The Lost Vikings 2

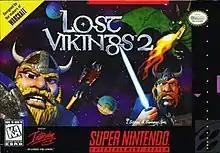
Box art for the SNES version

Lost Vikings 2 is a 1997 puzzle-platform game developed by Beam Software and published by Interplay. All versions of the game, except the SNES release, were titled Lost Vikings 2: Norse by Norsewest (Norse by Norse West: The Return of The Lost Vikings in the U.S.). The sequel to "The Lost Vikings", it features the original three characters plus two new playable characters: Fang the werewolf and Scorch the dragon. The gameplay remains largely the same, though the three Viking characters all have new or modified abilities.